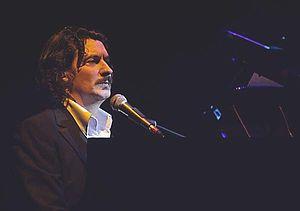
Sergio Cammariere est un auteur-compositeur-interprète italien de jazz. Il a sorti dix albums.